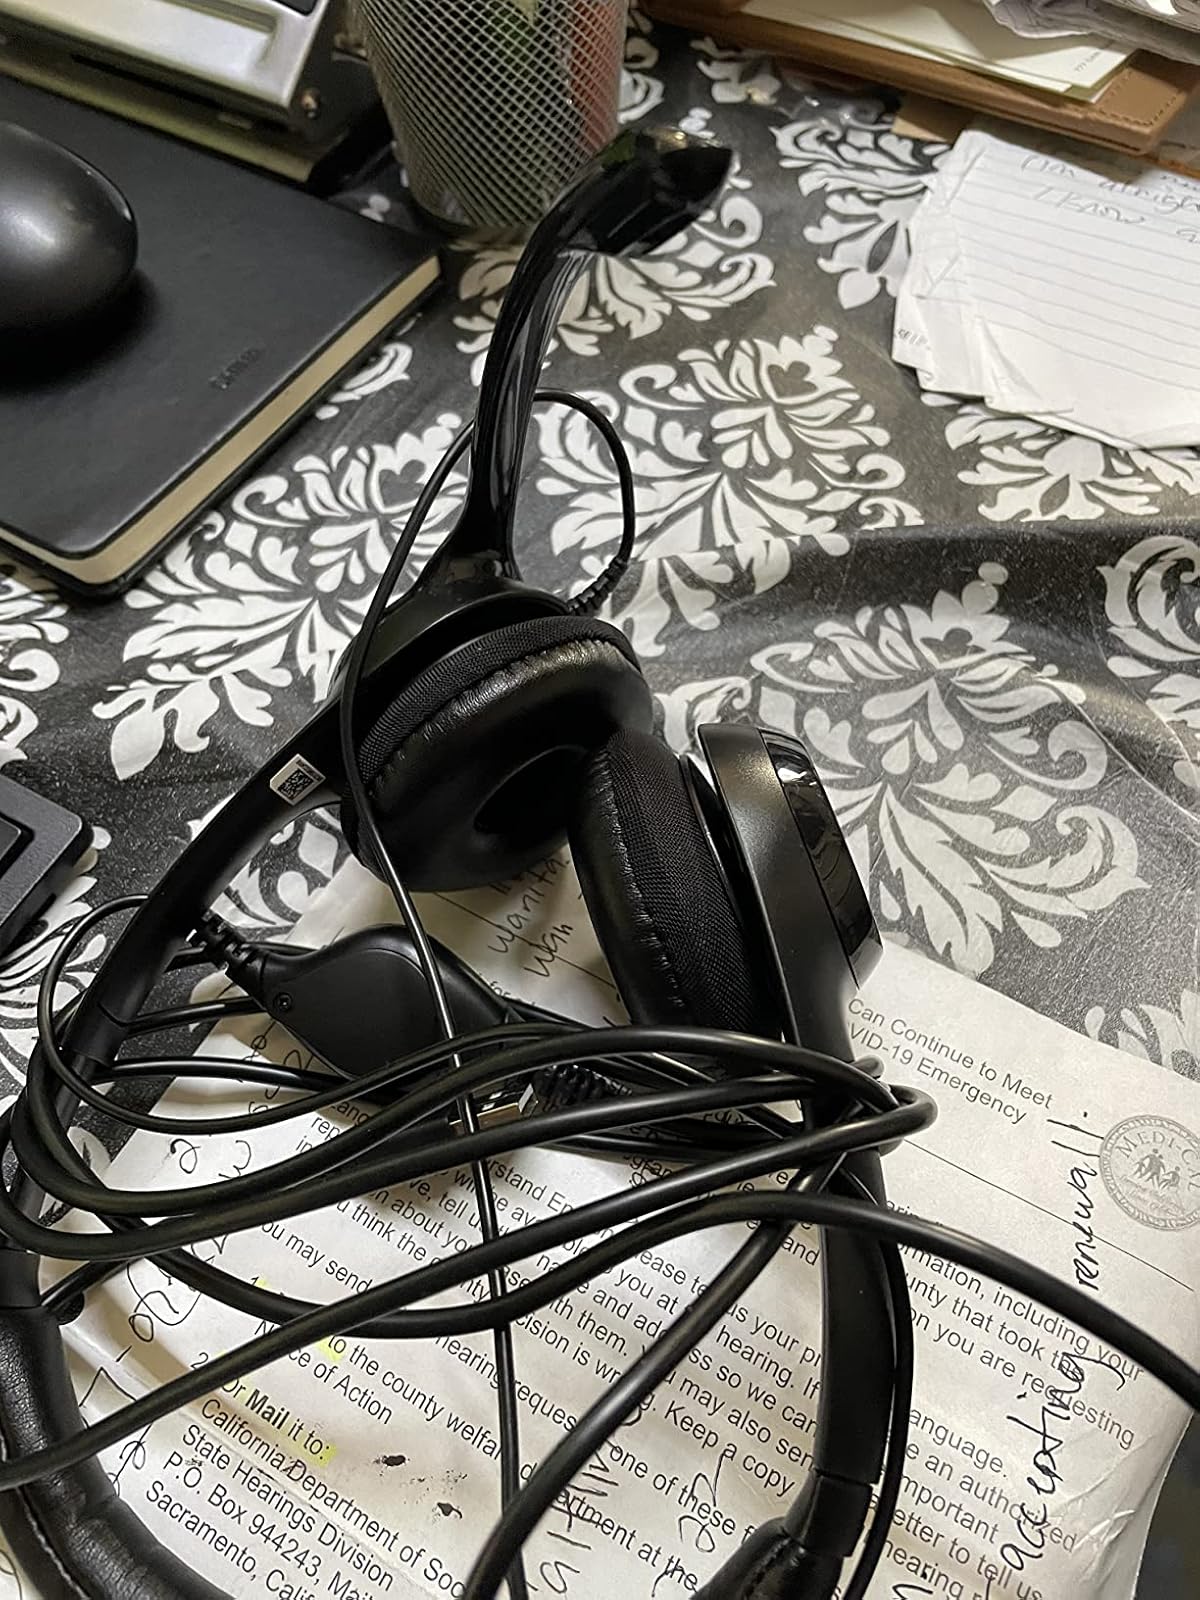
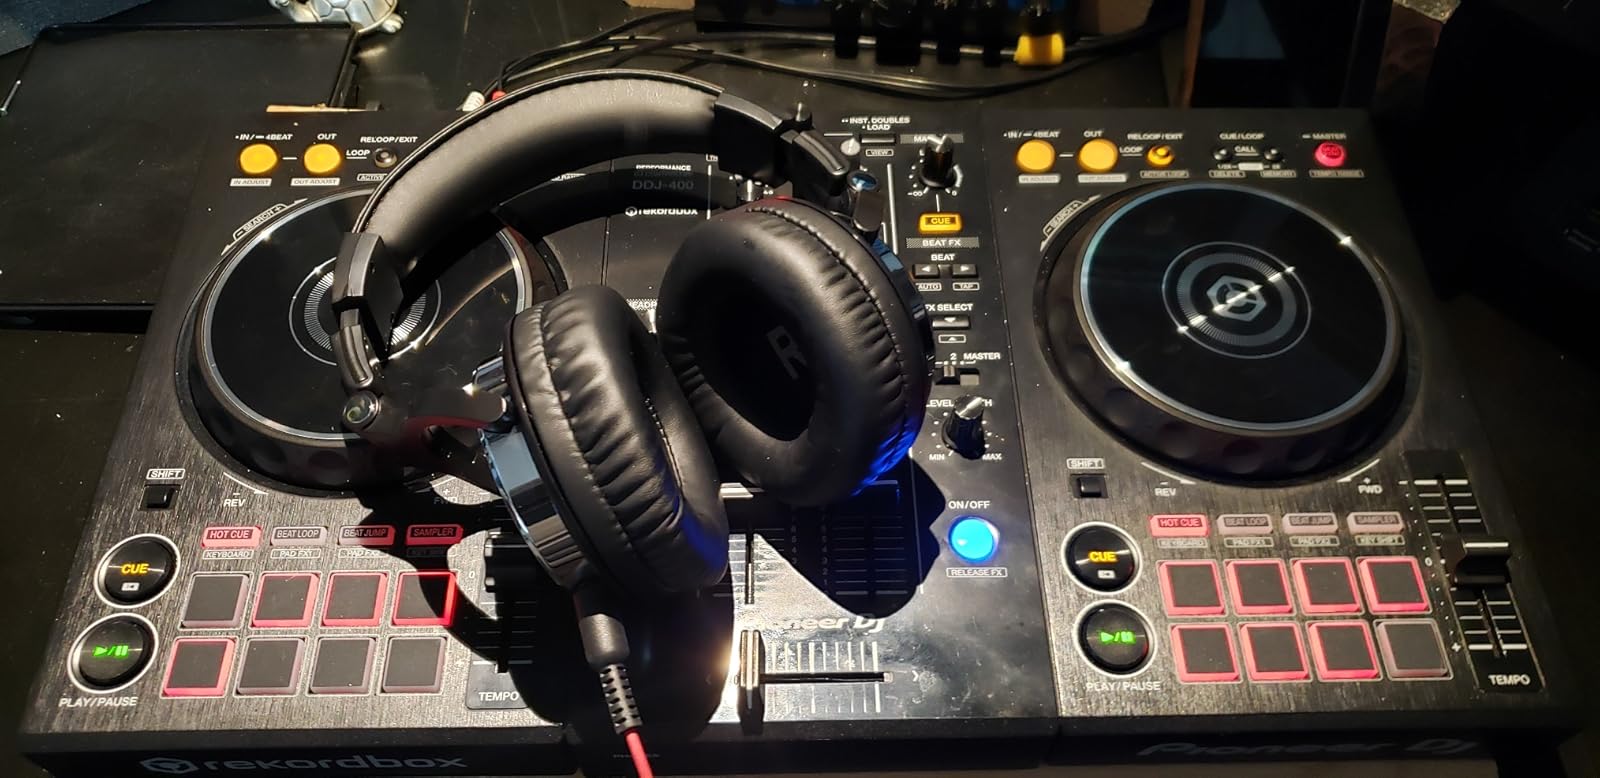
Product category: headphones
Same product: no